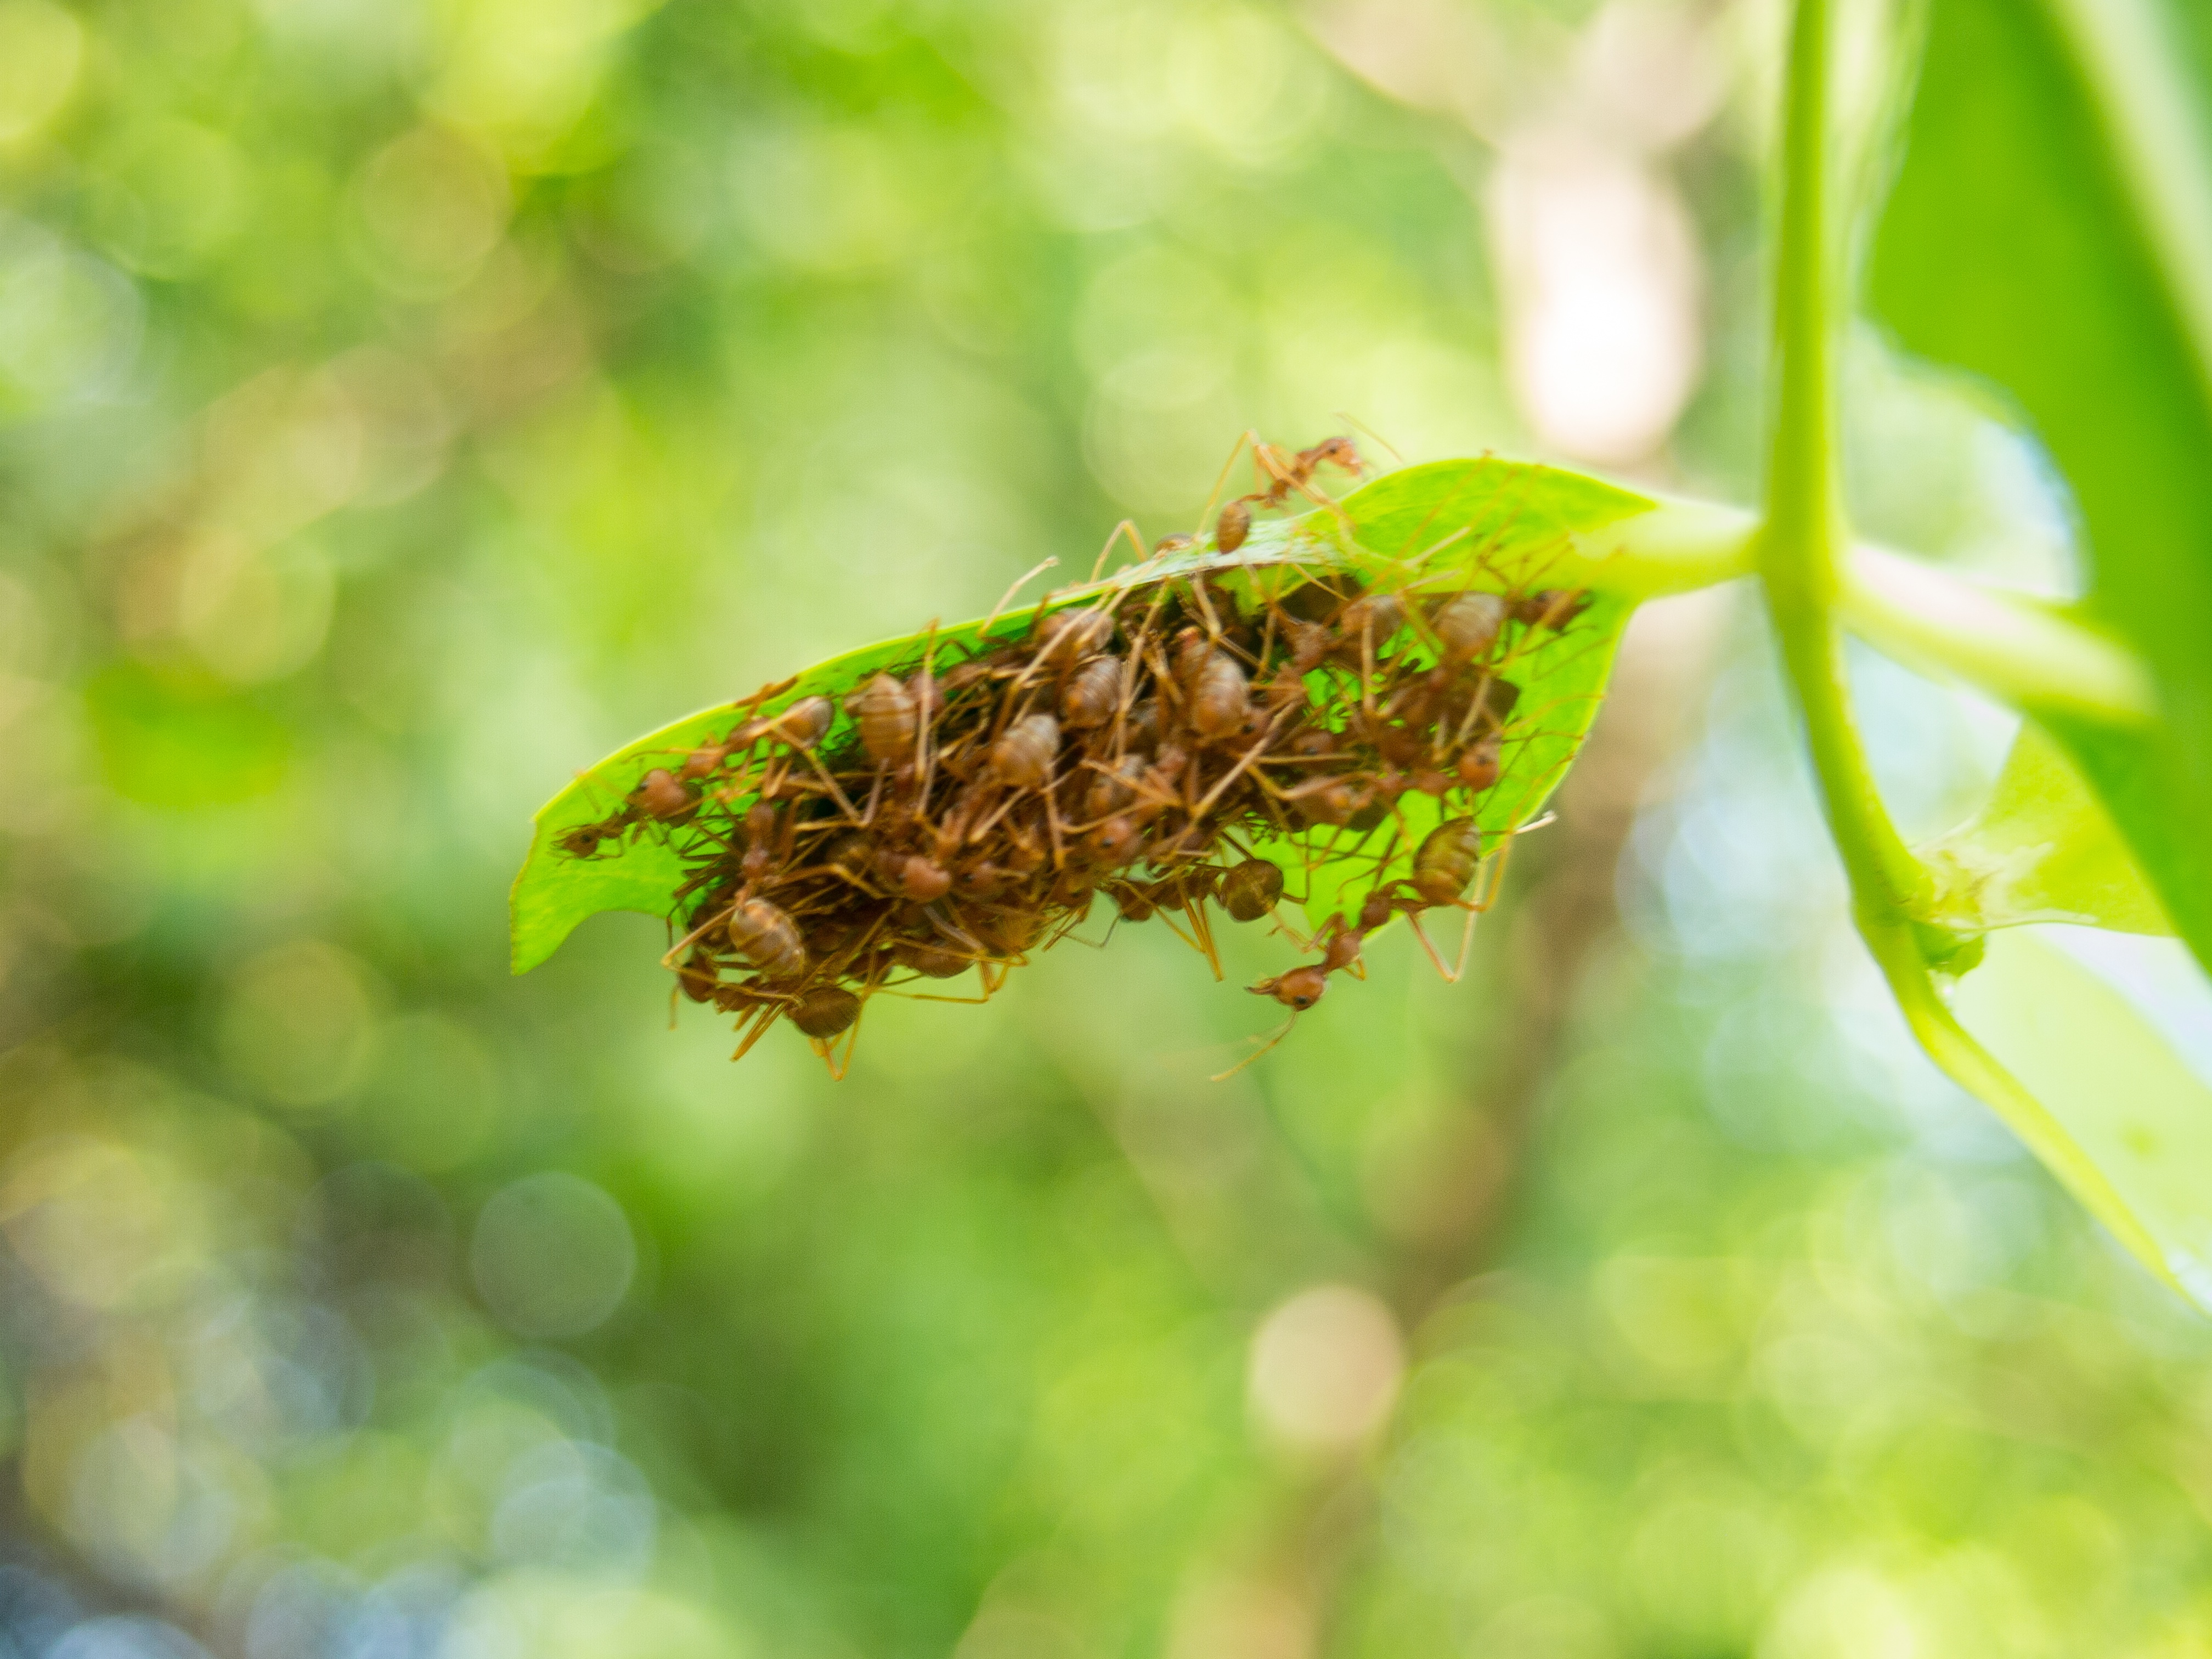
tree, nature, branch, plant, photography, leaf, flower, wildlife, green, produce, insect, botany, butterfly, flora, fauna, invertebrate, close up, macro photography, moths and butterflies, true bugs